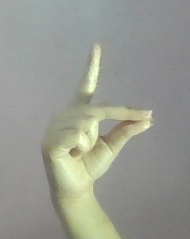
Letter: ta